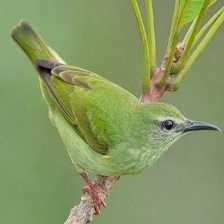
Species: RED LEGGED HONEYCREEPER
Scientific name: CYANERPES CYANEUS